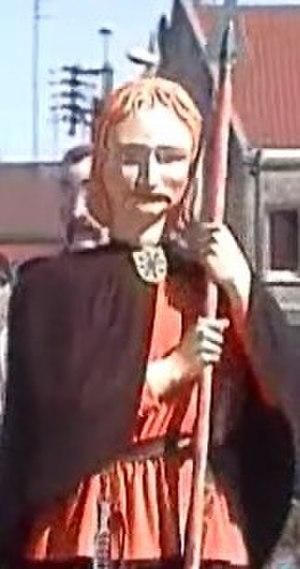
Un monastère double abrite, en deux enclos séparés, des moines et des moniales, réunis sous l’autorité d’un même abbé ou d’une même abbesse. Il en existe en Orient dès la première moitié du IVᵉ siècle. En Occident, on observe deux grandes vagues de fondation : celle du christianisme celtique, notamment au VIIᵉ siècle ; puis celle de la réforme grégorienne, aux XIᵉ et XIIᵉ siècles.
Adalbaud est l'un des géants de la ville de Abscon, petite ville du Nord. Il est marié à Rictrude. Ces géants sont inspirés par deux personnages de l'Ostrevent qui sont des saints tous les deux : Adalbert I d'Ostrevent et Rictrude de Marchiennes.
Cet article contient une liste des géants du Nord de la France et les fêtes auxquelles ils sont rattachés.